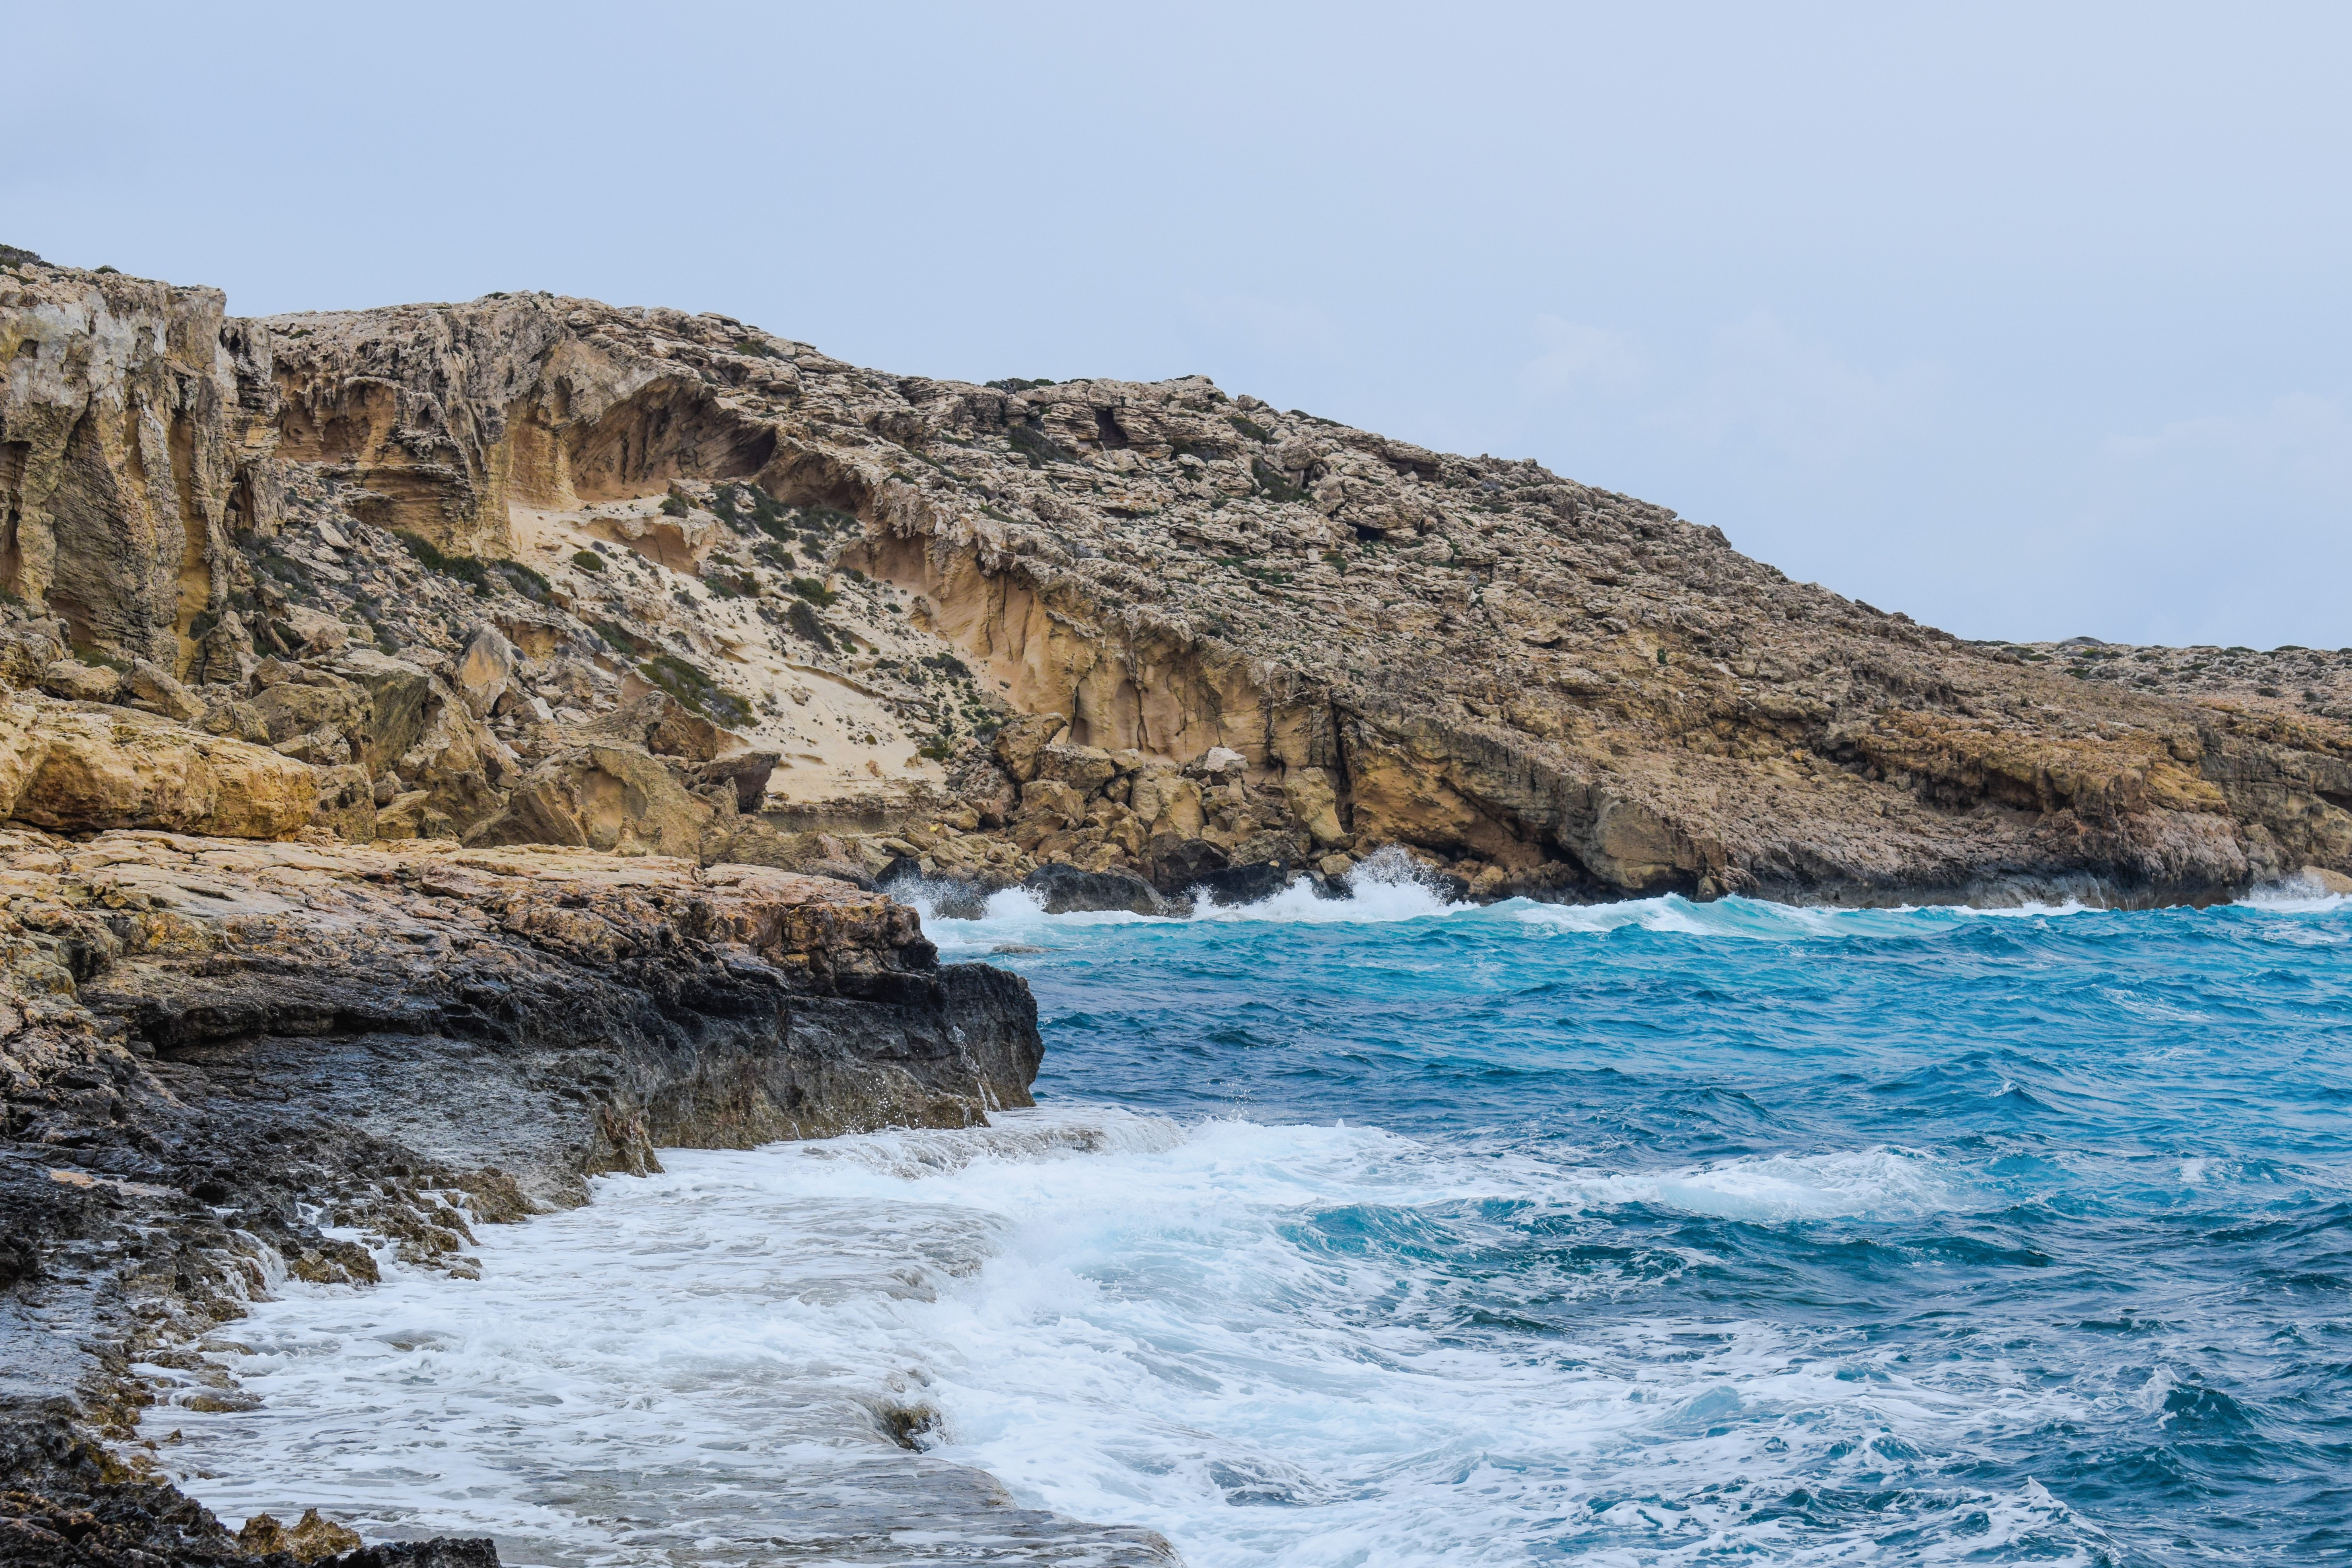
beach, landscape, sea, coast, nature, rock, ocean, shore, wave, coastline, cliff, cove, scenery, bay, blue, terrain, body of water, geology, rocky coast, cavo greko, cyprus, cape, geographical feature, wind wave